Telmex

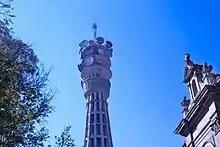
Telmex Tower, Mexico City.

After spinning off América Móvil, Telmex started an expansion plan, which started with the purchase of Guatemala's Telgua. Later, Telmex bought former state-owned phone companies in Central America, and began operations in the US with Telmex USA.